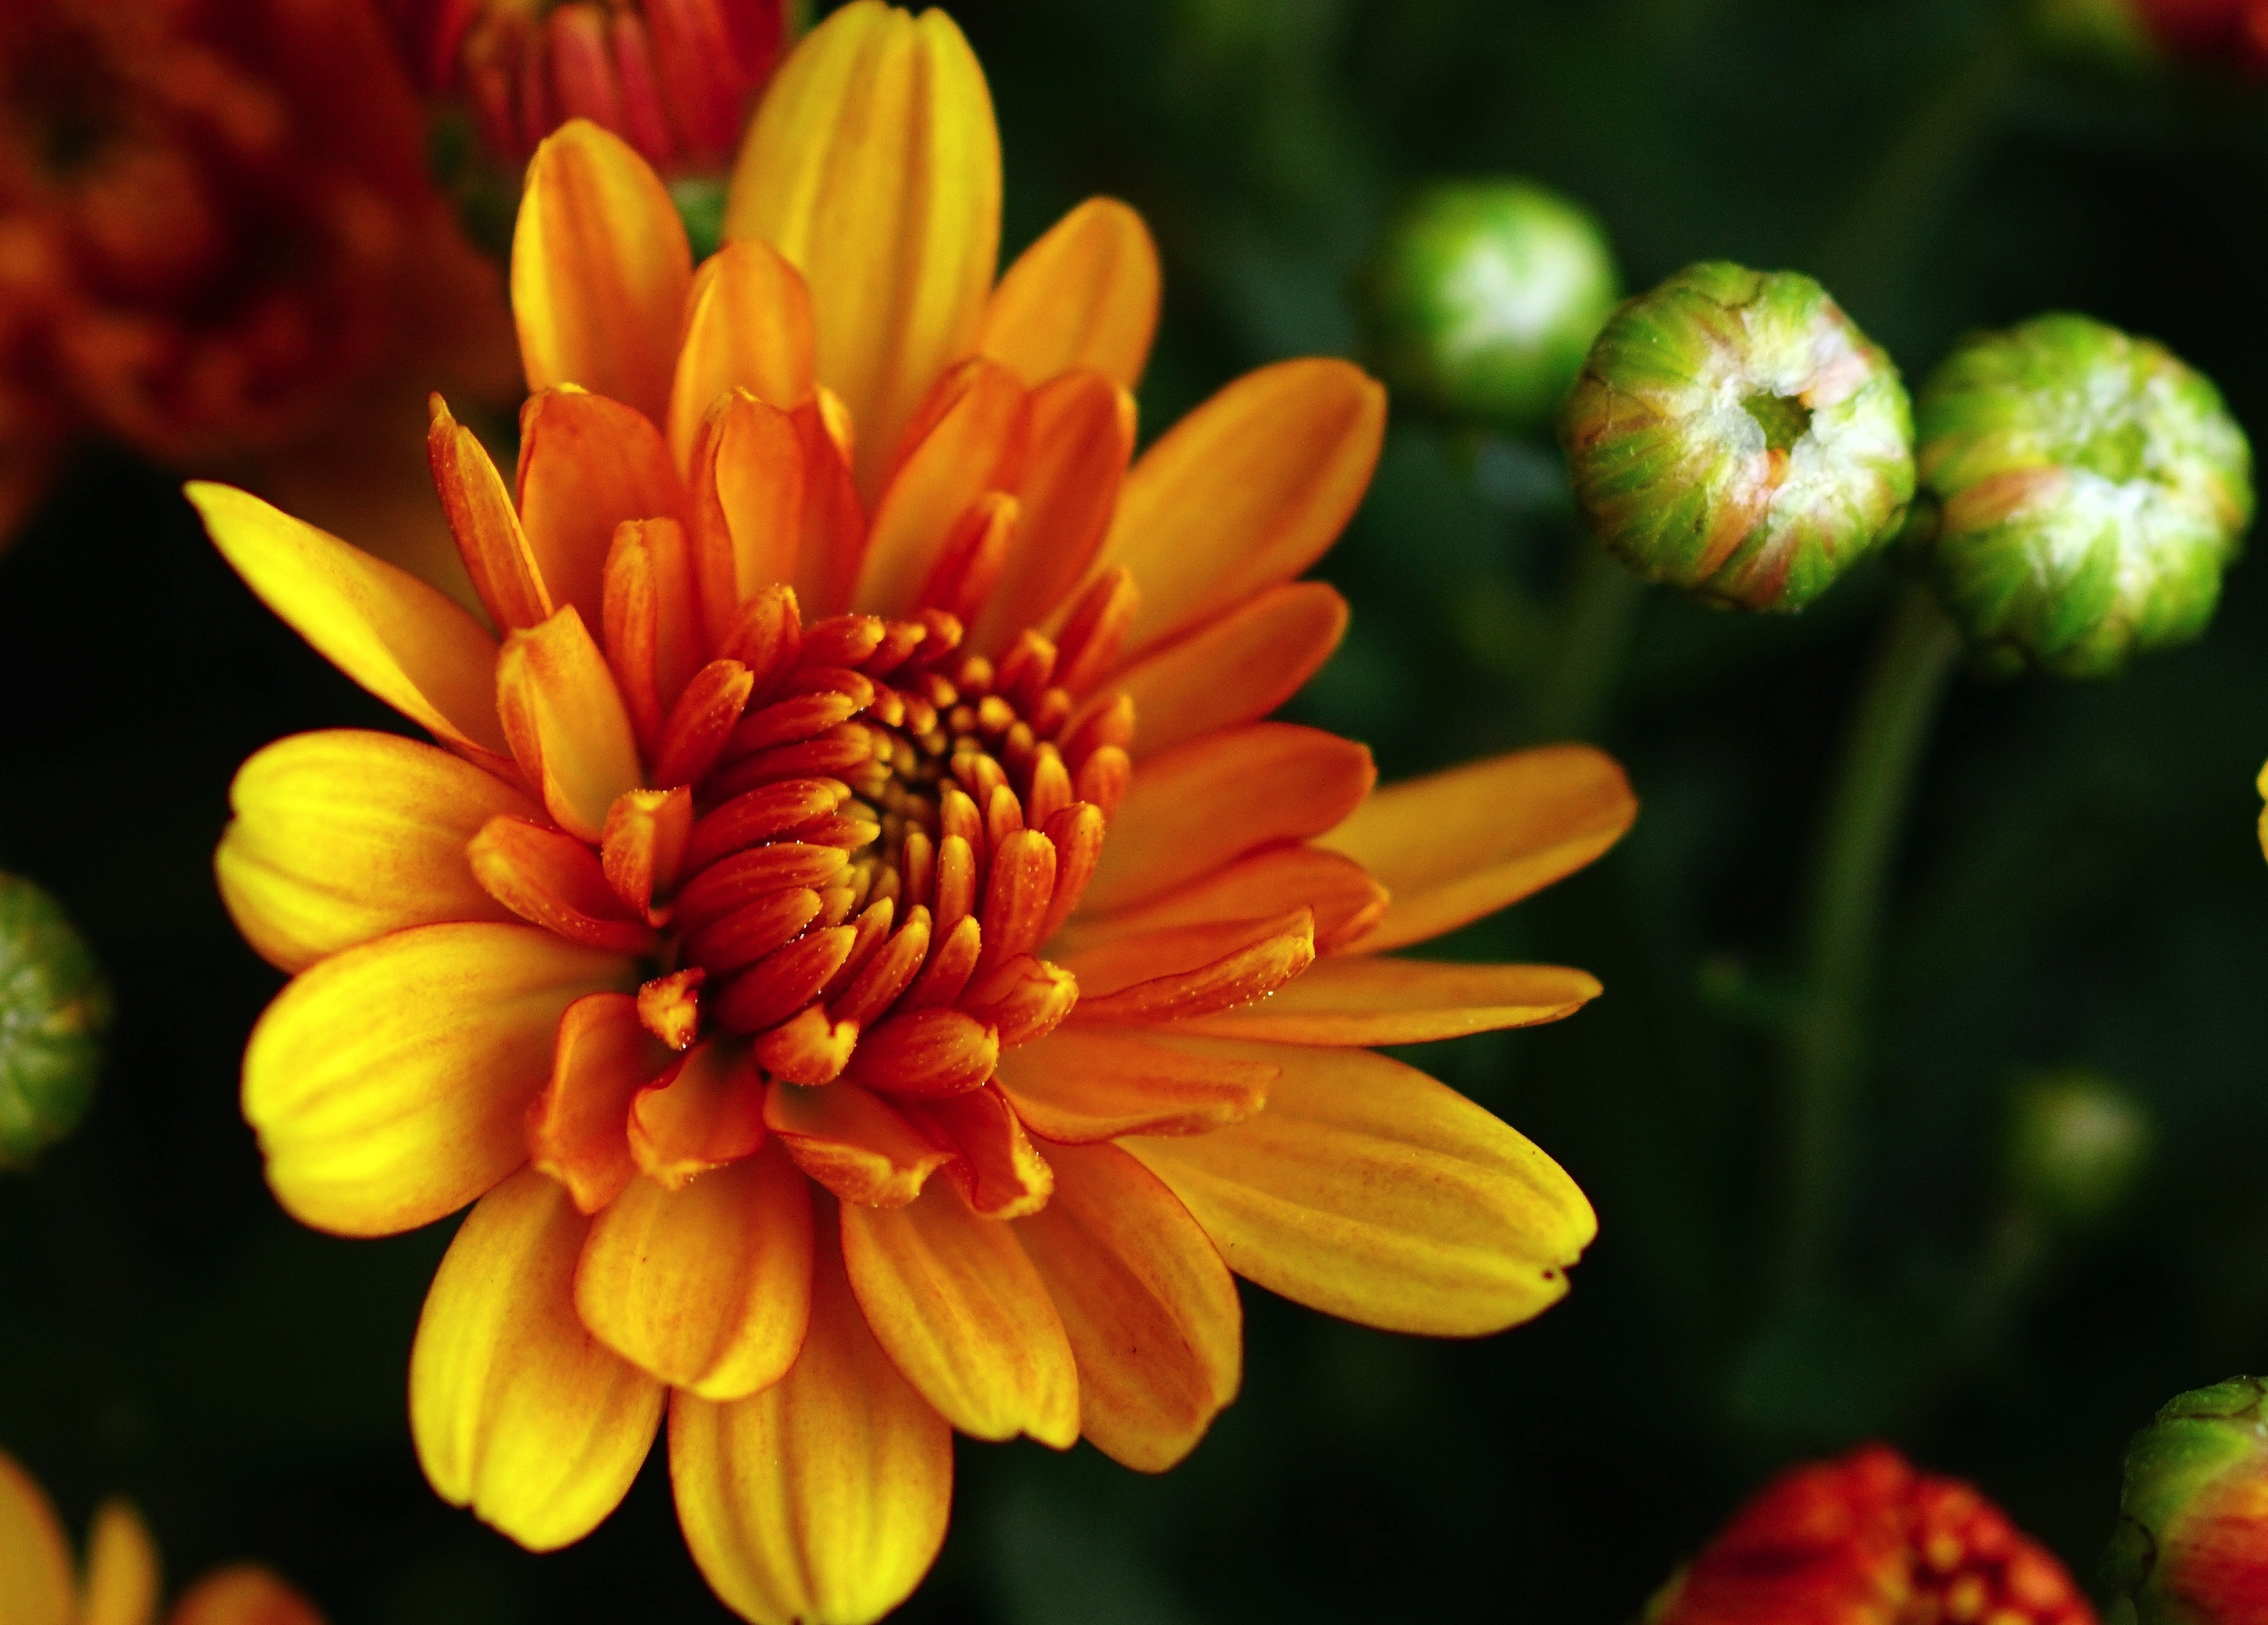
nature, blossom, plant, photography, flower, petal, bloom, daisy, decoration, orange, green, color, macro, autumn, botany, colorful, yellow, close, flora, wildflower, flowers, arrangement, close up, aster, beautiful, autumn flower, nectar, macro photography, autumn decoration, flowering plant, daisy family, floral decorations, autumn chrysanthemums, flower vase, annual plant, plant stem, land plant, chrysanths, blanket flowers